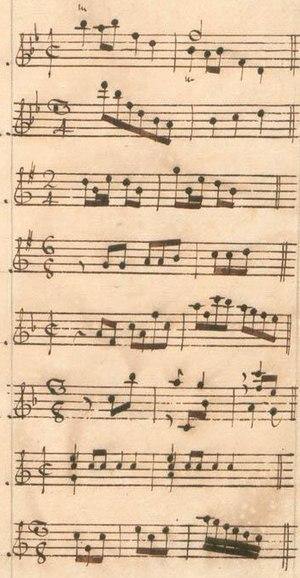
Table du volume XI des manuscrits de Parme (incipit des sonates 23 à 30, K. 410-417).
Le tableau suivant liste les sonates pour clavier composées par Domenico Scarlatti en suivant les catalogues musicologiques, les sources manuscrites et les premières éditions ; il permet leur concordance.